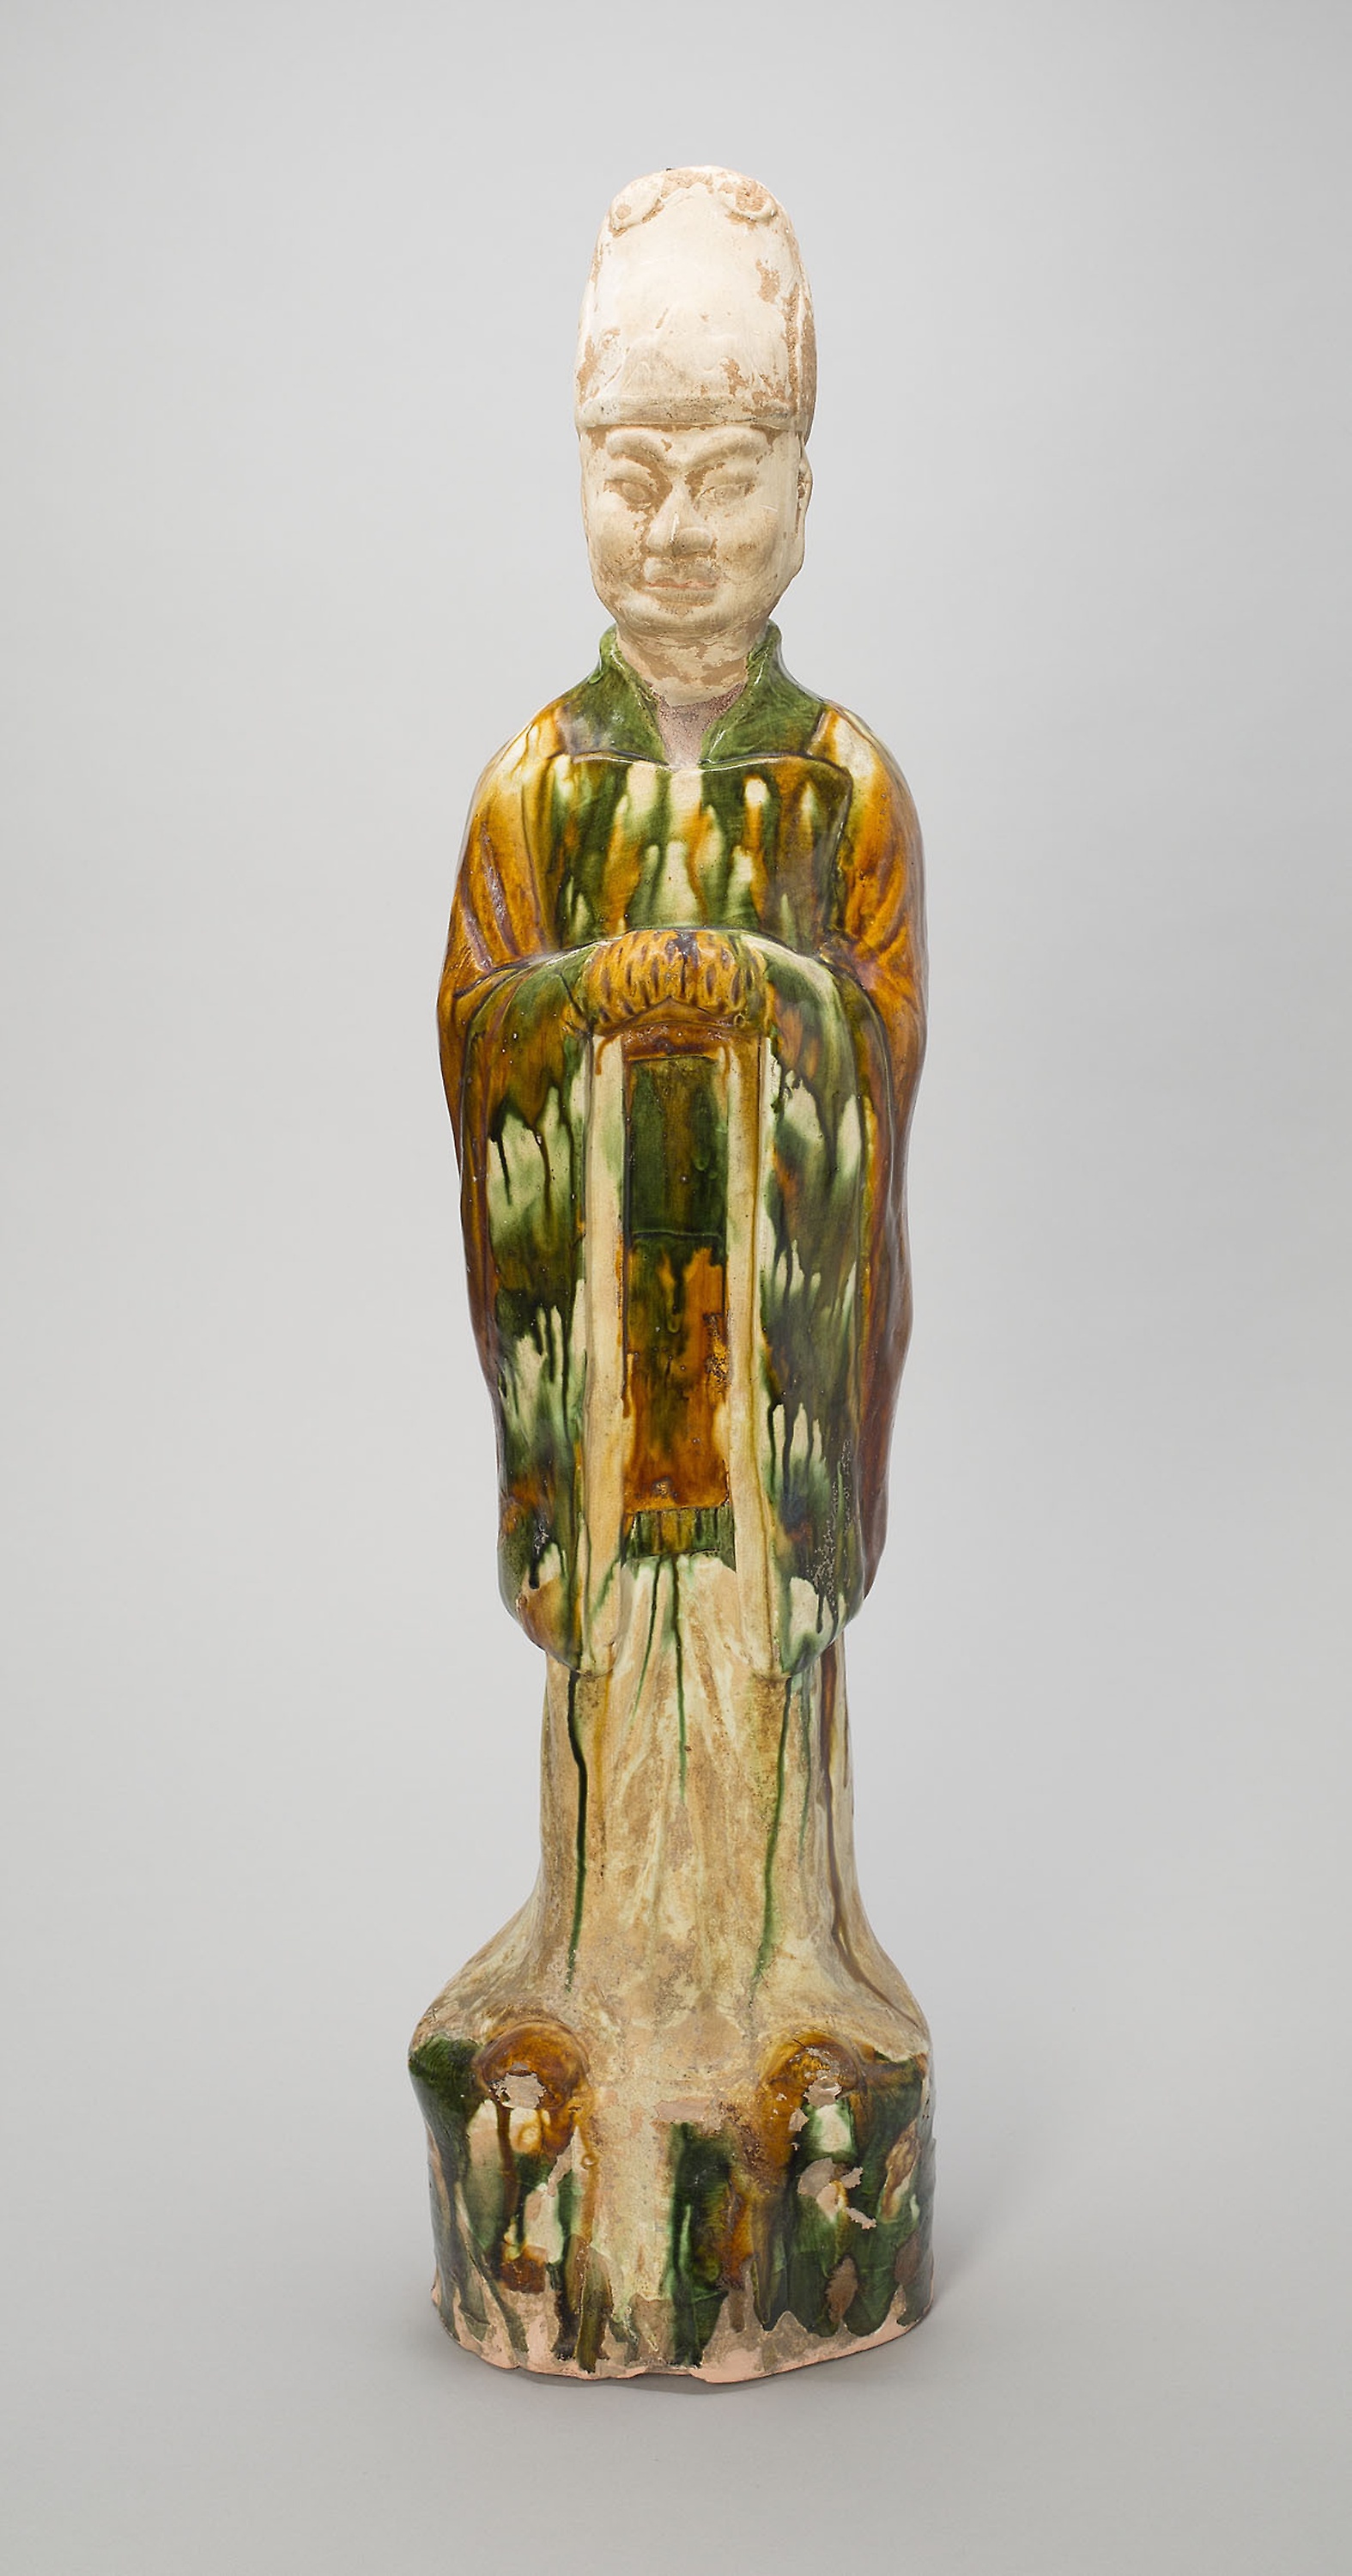
statue, sculpture, figurine, stone carving, art, classical sculpture, monument, carving, ancient history, antique, sitting, ceramic